Li'l Folks

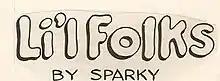
Official logo

Li'l Folks, the first comic strip by "Peanuts" creator Charles M. Schulz, was a weekly panel that appeared mainly in Schulz's hometown paper, the "St. Paul Pioneer Press", from June 22, 1947, to January 22, 1950. As Schulz's first regular cartoon, "Li'l Folks" can be regarded as an embryonic version of "Peanuts", centered around children saying things beyond their years. Unlike "Peanuts", "Li'l Folks" did not feature any recurring characters, though several themes were carried over to the later strip, including: Beethoven's music (which was applied to "Peanuts" character Schroeder); dogs resembling Snoopy that appeared in most strips; and the name Charlie Brown.